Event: Nepal Earthquake
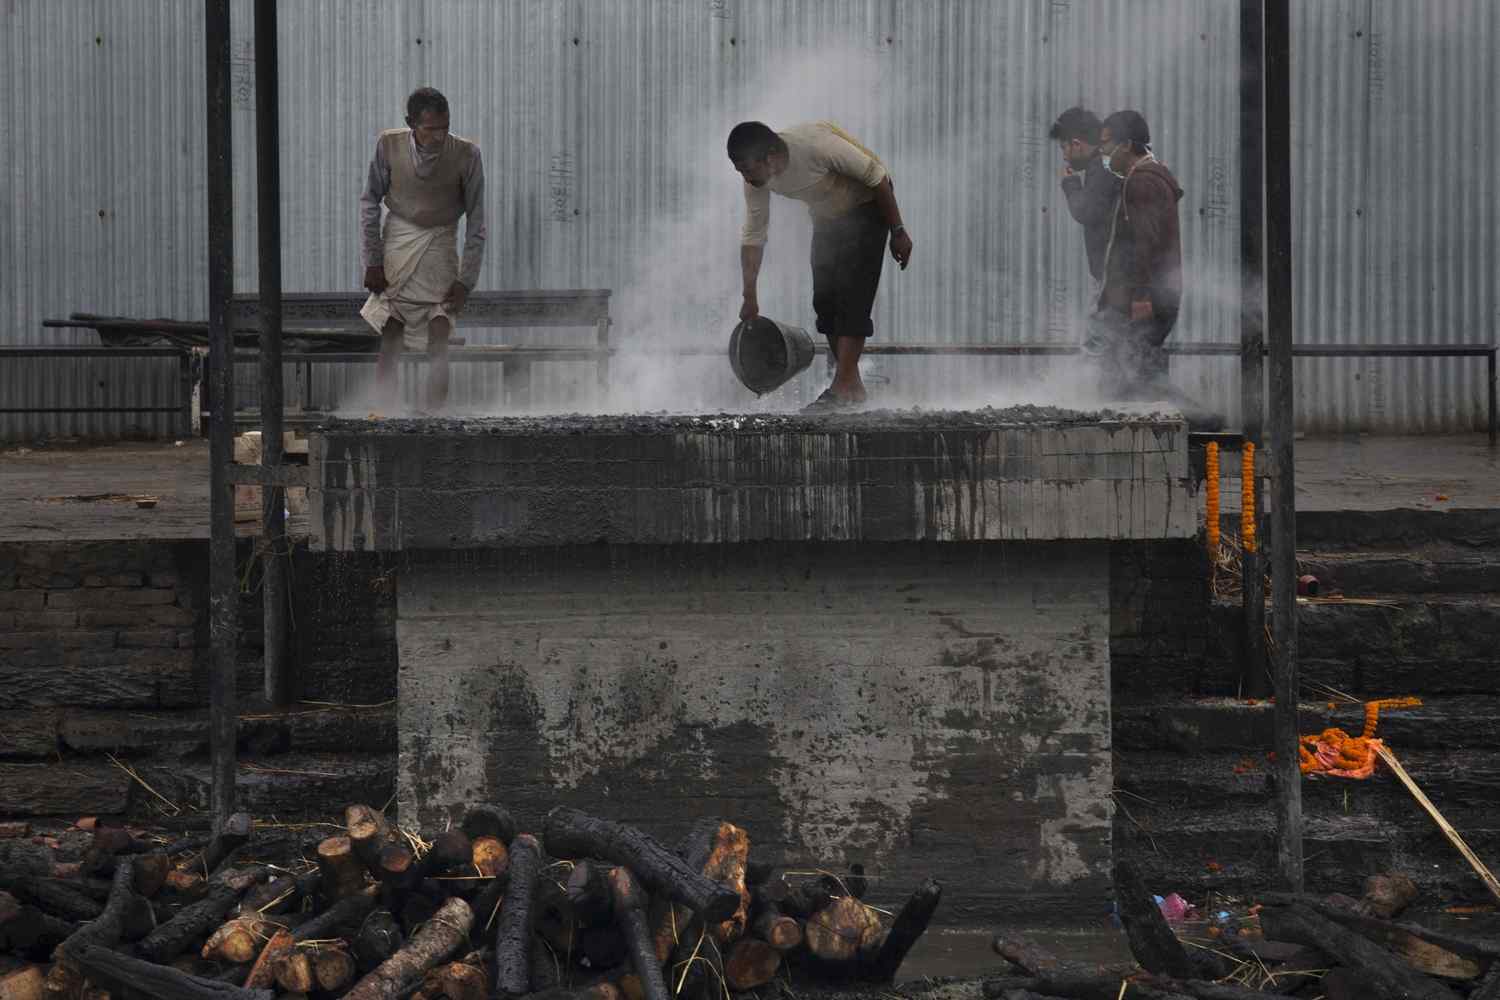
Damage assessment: no_damage